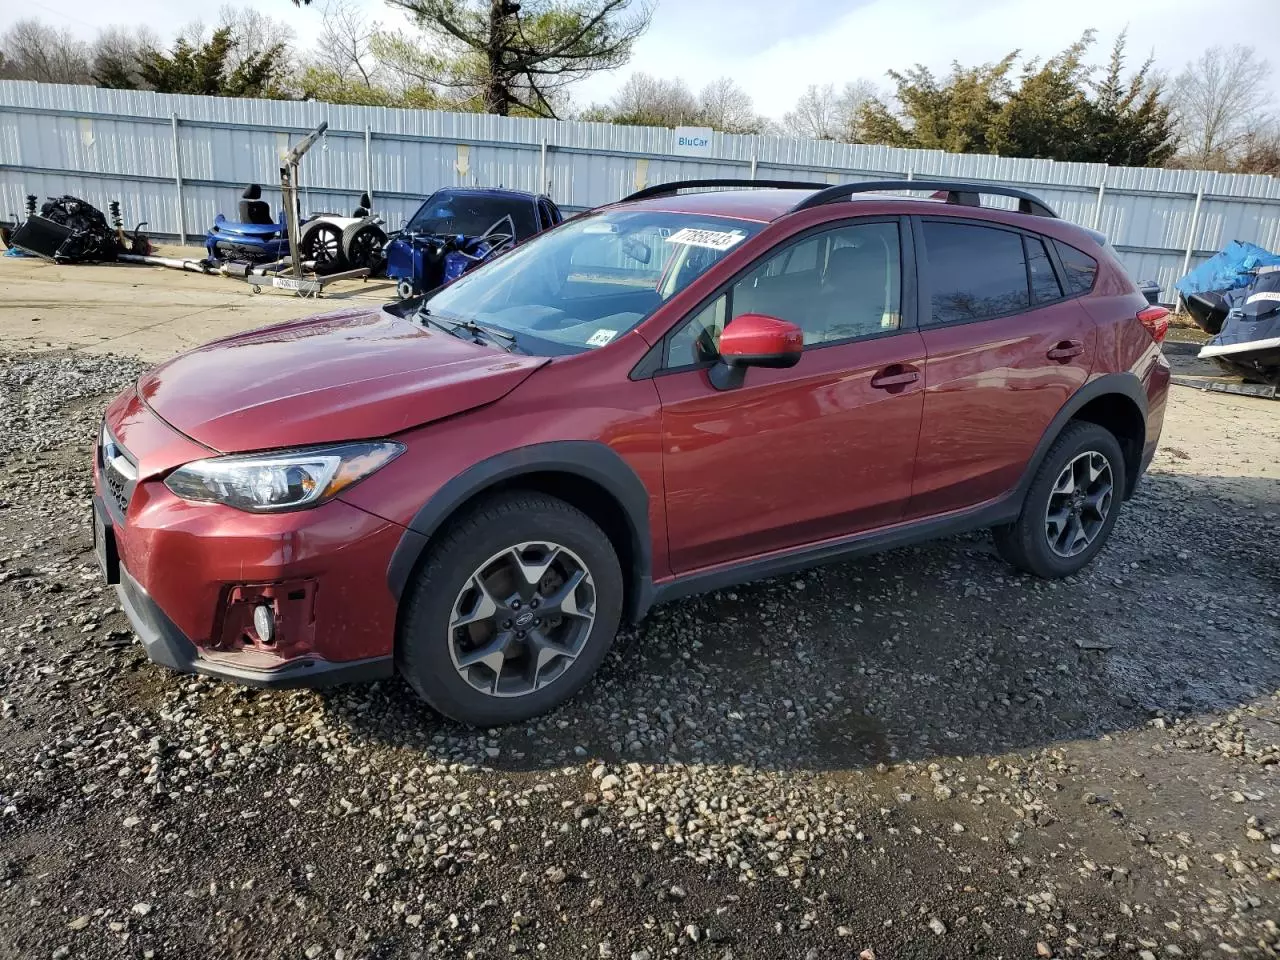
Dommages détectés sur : pare-choc avant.
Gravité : mineur